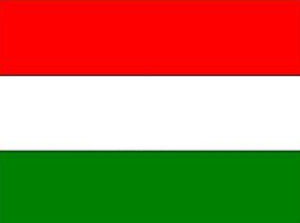
Puerto Tejada est une municipalité située dans le département de Cauca, en Colombie.